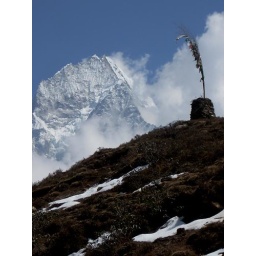
A mountain above a hill in Khumjung.